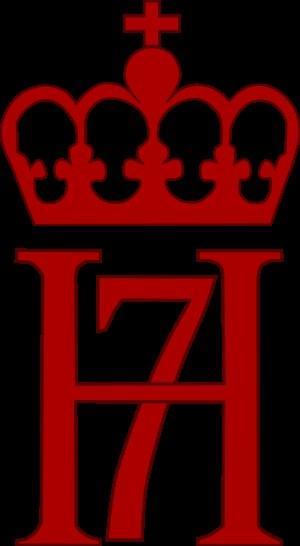
H7 était le monogramme de la tête de l'État norvégien, le roi Haakon VII, qui régna de 1905 à 1957. Lorsque l'Allemagne envahit la Norvège en 1940 durant la Seconde Guerre mondiale, la famille royale a fui le pays et Haakon VII devint plus tard le fer de lance de la résistance norvégienne en exil au Royaume-Uni. H7 est devenu l'un des symboles utilisés par la population norvégienne pour marquer la solidarité avec et la loyauté envers le roi, et le respect du mouvement de résistance norvégienne.